Rosnah Shirlin

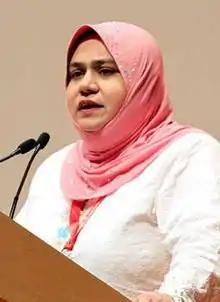

Rosnah binti Abdul Rashid Shirlin (born 10 July 1972) is a Malaysian politician who served as Special Advisor to the Minister of Health Khairy Jamaluddin from September 2021 to November 2022. She served as Deputy Minister of Works from May 2013 to May 2018 and Deputy Minister of Health from April 2009 to May 2013 in the Barisan Nasional (BN) administration under former Prime Minister Najib Razak, Minister Fadillah Yusof and former Minister Liow Tiong Lai as well as Member of Parliament (MP) for Papar from March 2004 to May 2018. She is member and Supreme Council member of the United Malays National Organisation (UMNO), a component party of the BN coalition. She also served as Women Youth Chief of UMNO from March 2009 to October 2013.